Religious symbolism in the United States military

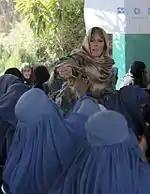
U.S. Army Lieutenant Colonel Pam Moody wears a hijab while she distributes pencils to Afghan women on International Women's Day.

Bibles and other religious materials have been provided to support the free exercise of religion on the part of military personnel for many years, including some distributed at no cost or reduced cost by organizations such as the American Bible Society (ABS), often using approaches by these groups that "partnered with Chaplains for distribution to troops and sailors, airmen and marines." In fact, "Upon its founding the ABS immediately began distributing Bibles to military servicemen, with sailors of the USS "John Adams" being the first recipients in 1817." During World War II, the military supply system began to include religious materials for military personnel, and at the request of then-Army Chief of Chaplains (Major General) William R. Arnold, the Government Printing Office (GPO) began printing various versions of the Bible: a Roman Catholic version of the New Testament in 1941–42, a Protestant version in 1942, and a Jewish version of the Hebrew Scriptures in 1941–42. (According to Bible scholar John D. Laing, it is possible that the reason that only Catholic, Protestant, and Jewish holy books were printed was that those were the three faith groups represented by chaplains at that time.)